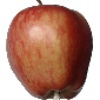
Label: Apple Red 1